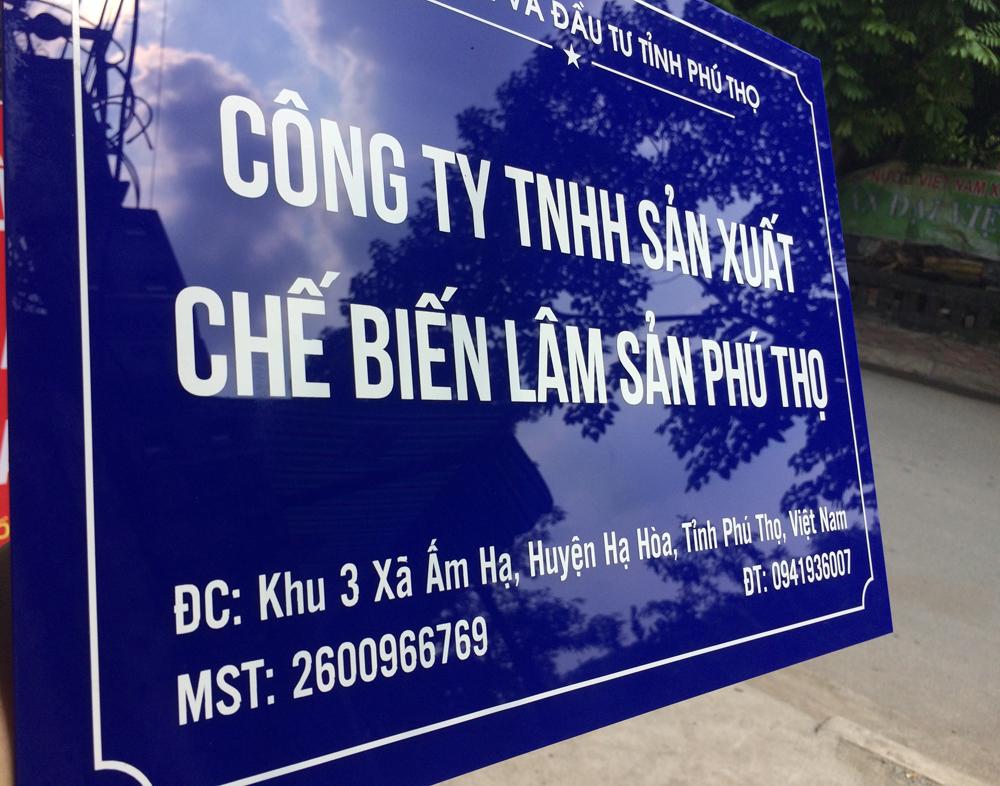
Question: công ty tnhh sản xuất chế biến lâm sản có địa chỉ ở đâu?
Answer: khu 3 xã ấm hạ, huyện hạ hòa, tỉnh phú thọ, việt nam